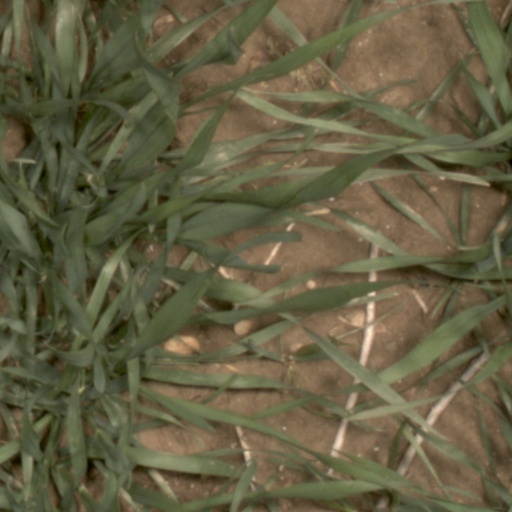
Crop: wheat